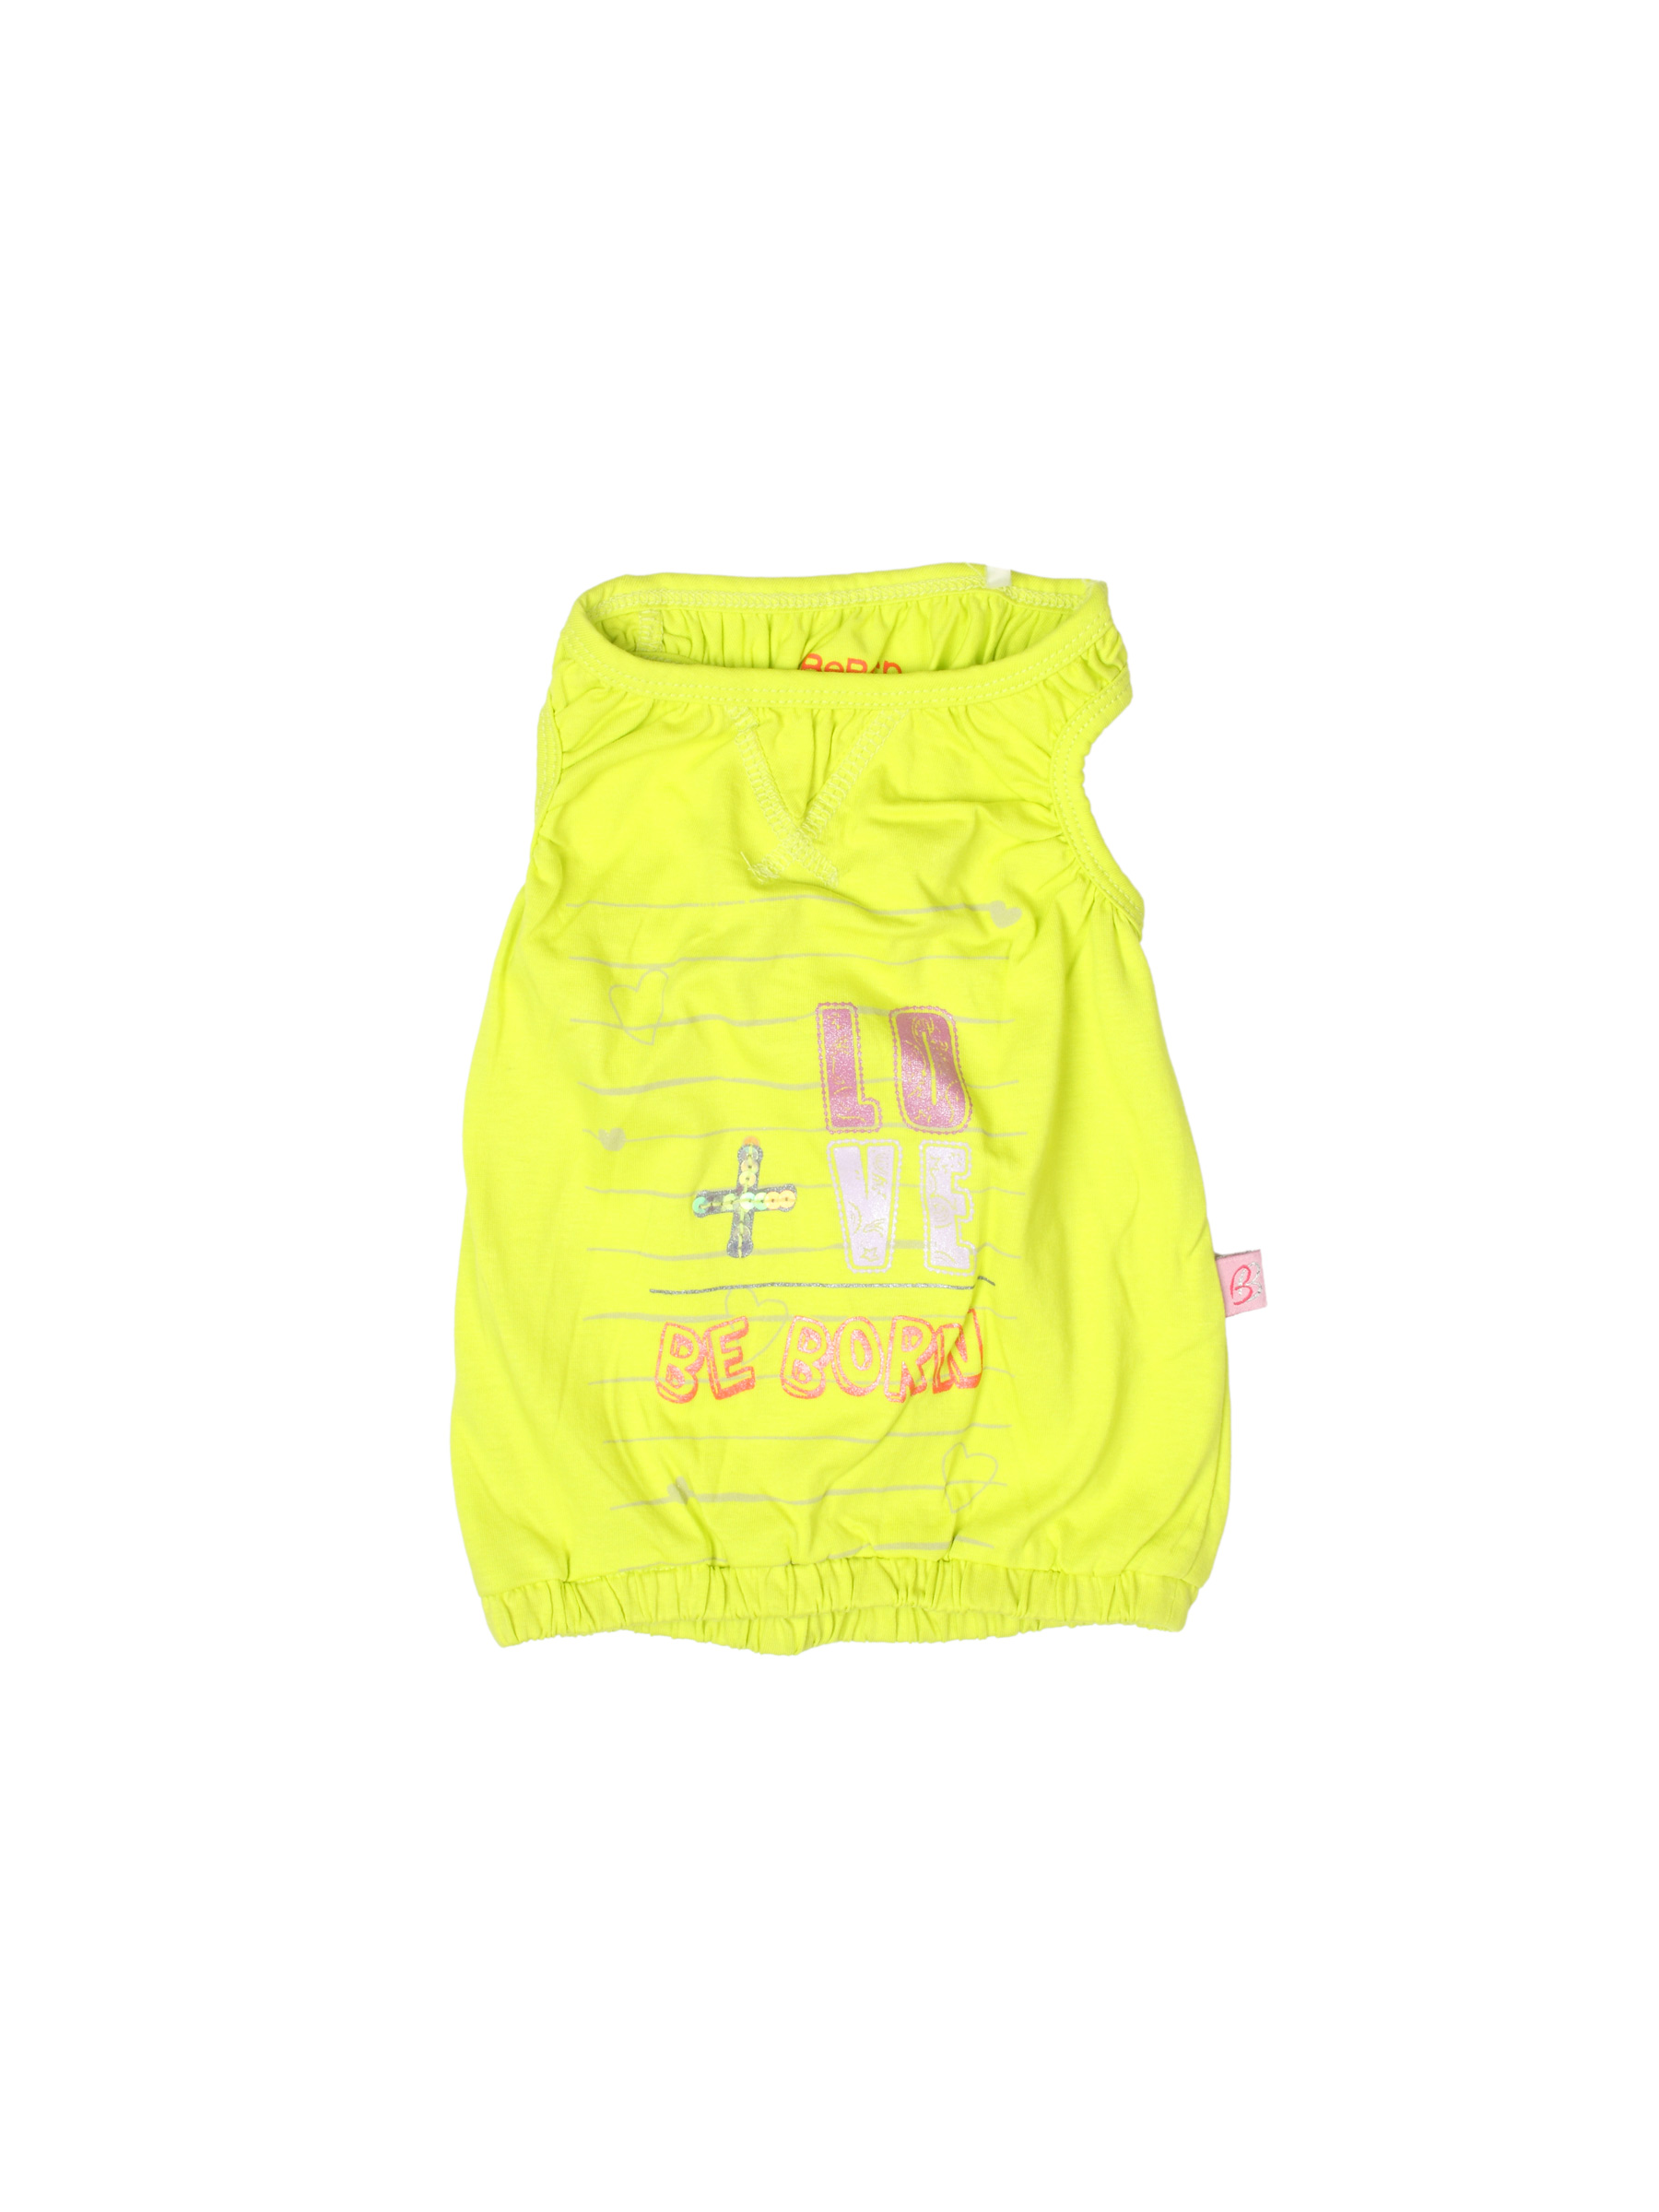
Doodle Girls Printed Lime Green Top
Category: Apparel / Topwear / Tops
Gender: Girls
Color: Lime Green
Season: Summer 2012
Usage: Casual